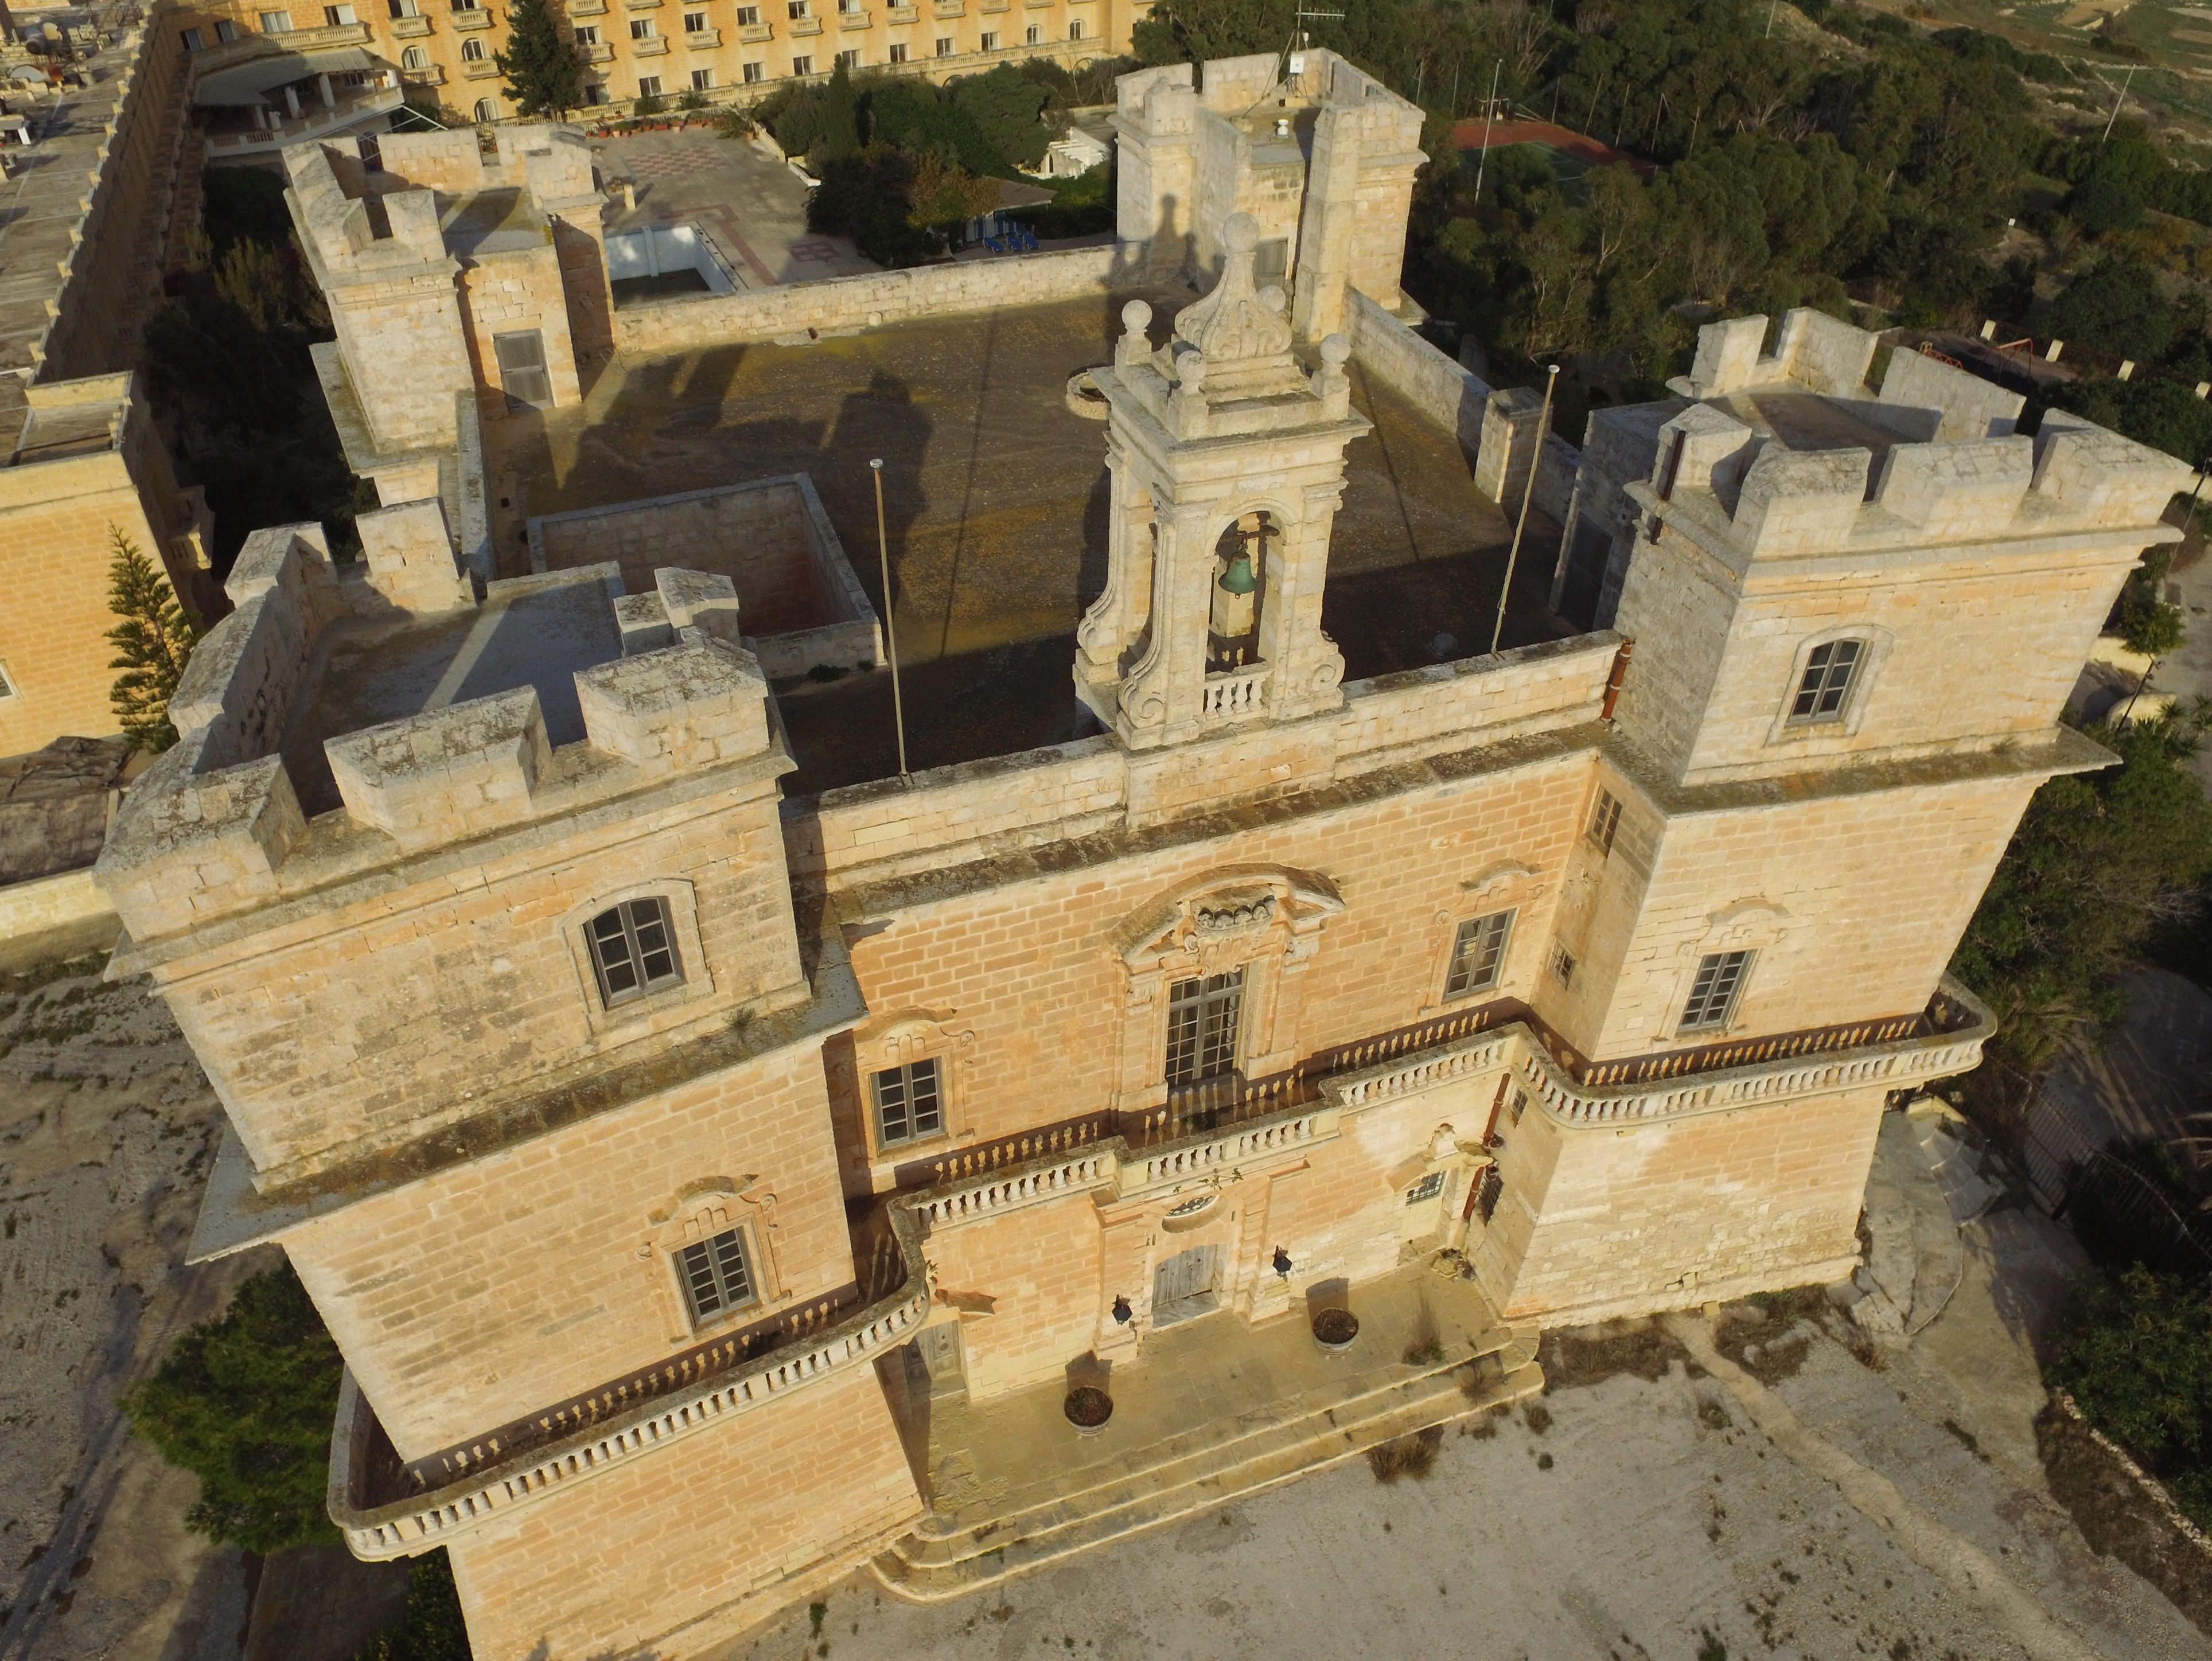
architecture, building, palace, military, balcony, europe, mediterranean, island, castle, landmark, historic, fortification, medieval, ruins, knight, history, balustrade, malta, heritage, selmun castle, hunting lodge, maltese, selmun, historic site, ancient history